Darius Ogden Mills

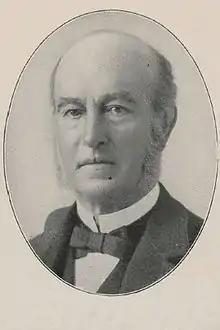
Darius Ogden Mills

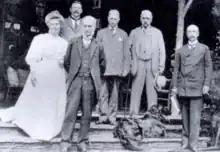
Darius Ogden Mills and family (c. 1890) at the Millbrae estate, in present-day Millbrae, California

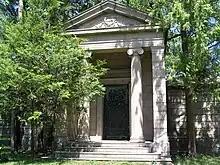

Darius Ogden Mills (September 25, 1825 – January 3, 1910) was a prominent American banker and philanthropist. For a time, he was California's wealthiest citizen.